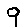
Label: 9